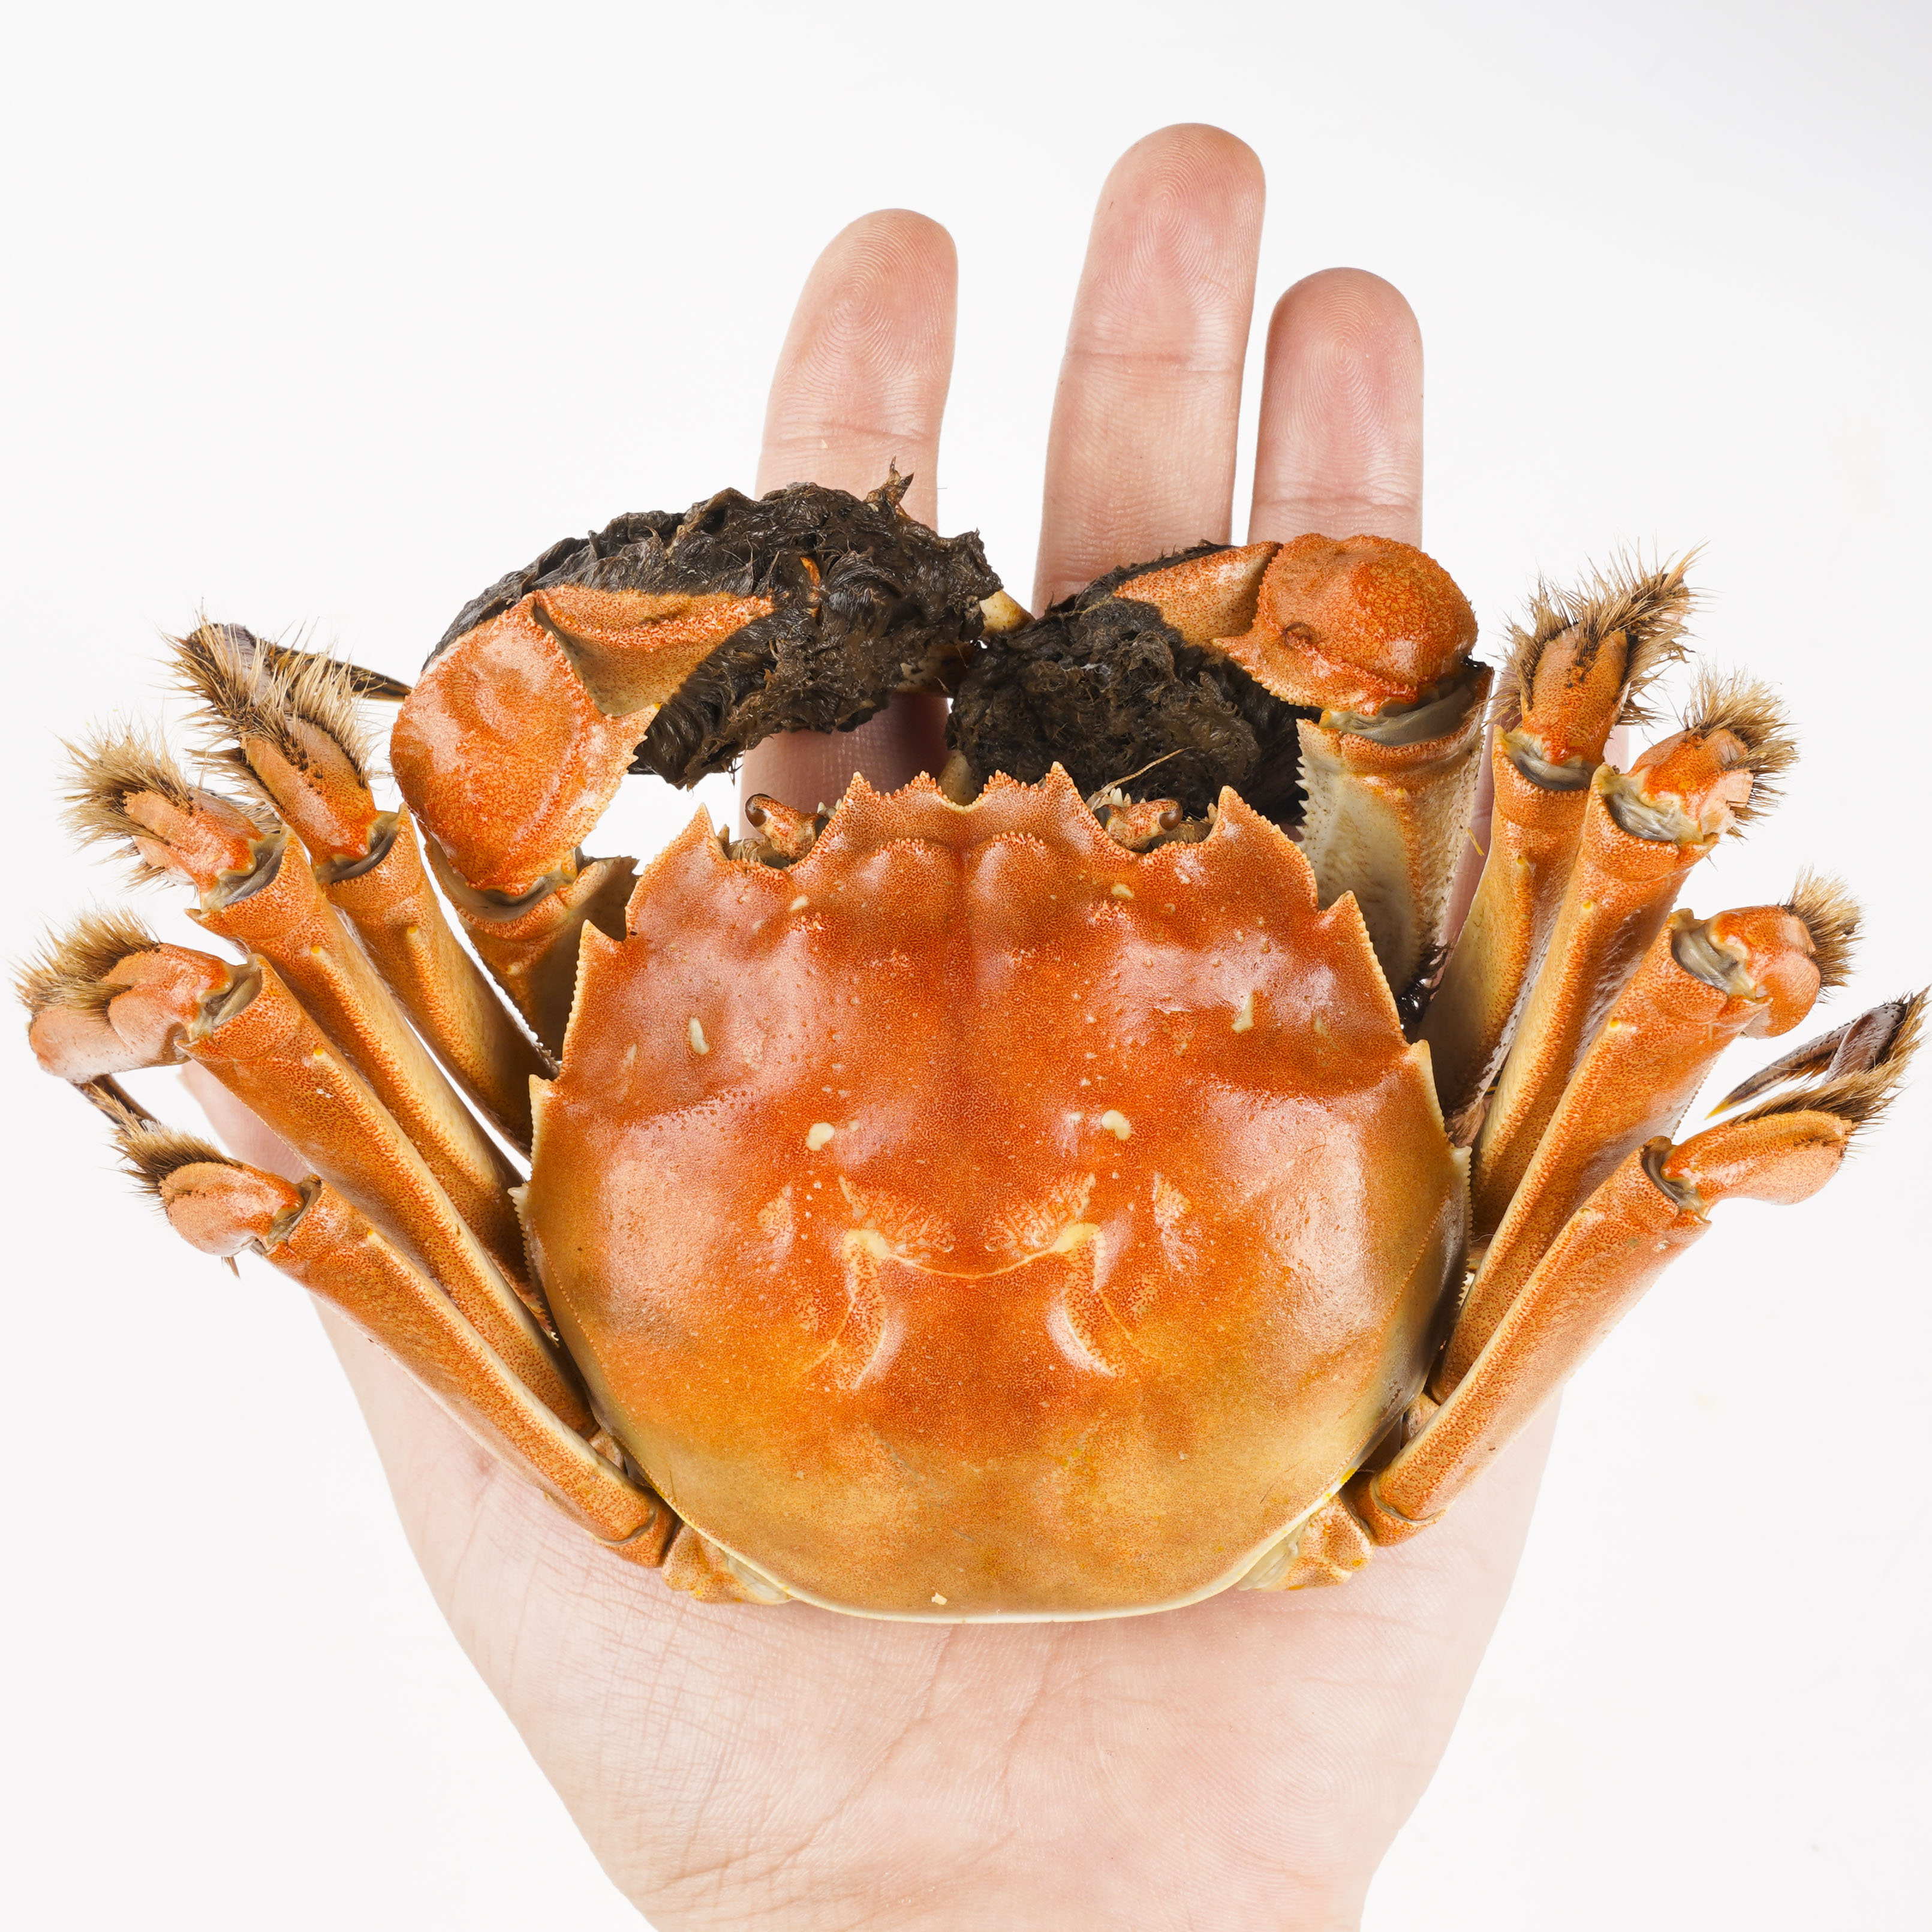
crab, Crab Roe, Hairy crabs, food, plant, arm, fruit, ingredient, gesture, natural foods, cuisine, dish, produce, seafood, sweetness, Costa Rican pitahaya, peach, marine invertebrates, garnish, fashion accessory, decapoda, thorns, spines, and prickles, superfood, crustacean, comfort food, accessory fruit, invertebrate, dessert, delicacy, la carte food, bromeliaceae